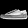
Label: Sneaker